Lake Poorrarecup

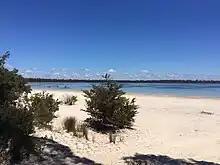
Lake Poorrarecup western shore

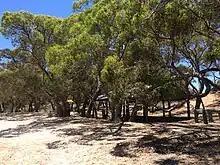
Lake Poorrarecup fringing vegetation

Lake Poorrarecup, also known as Poorarecup Lagoon, is an ephemeral salt lake located in the Great Southern region of Western Australia, approximately south west of Cranbrook and north west of Mount Barker. It is located in a watershed between the Kent River and Frankland River catchments and the Gordon River, a tributary of the Frankland.